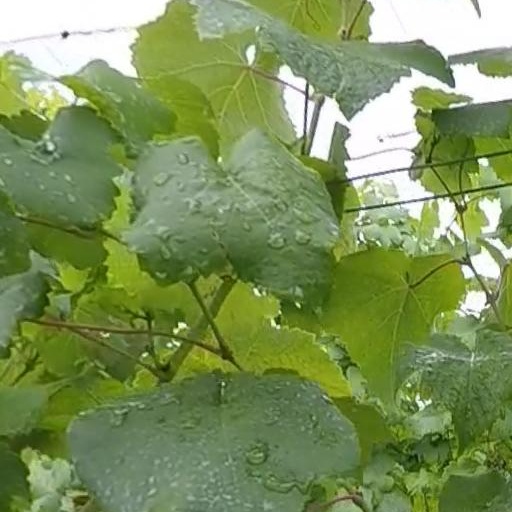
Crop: grape